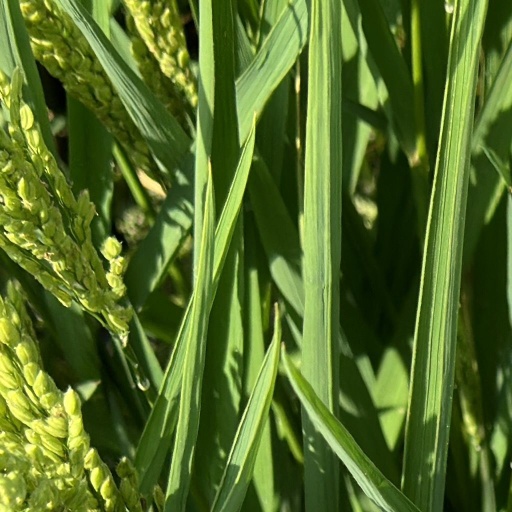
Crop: rice